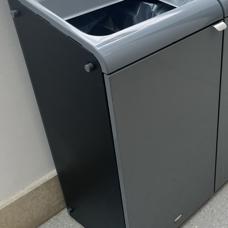
Label: recycling